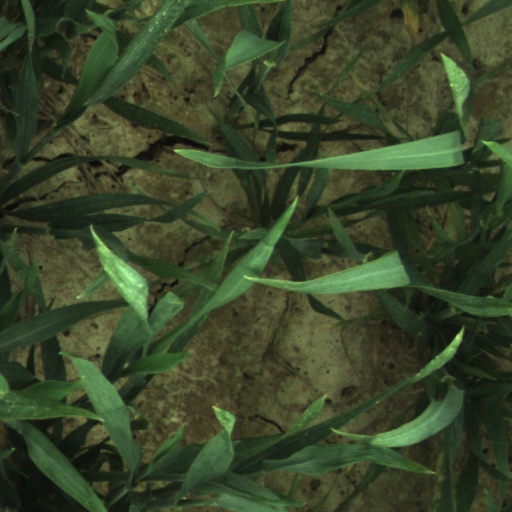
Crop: wheat